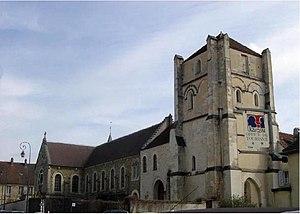
Église abbatiale de Jouarre
L’abbaye Notre-Dame de Jouarre, fondée au VIIᵉ siècle, est une abbaye bénédictine située à Jouarre dans le département de Seine-et-Marne, en Île-de-France.
Jouarre est une commune française située dans le département de Seine-et-Marne en région Île-de-France.
Il existe 82 abbayes et monastères actifs en France : 41 abbayes et monastères d'hommes, 35 de femmes et 6 mixtes, répartis dans toute la France métropolitaine.